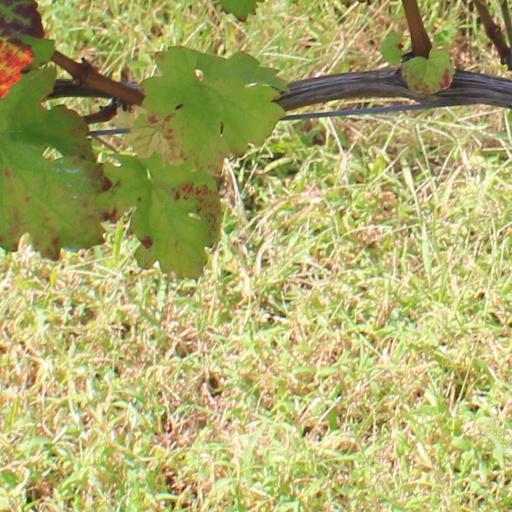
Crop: grape